Postage stamps and postal history of the Gambia

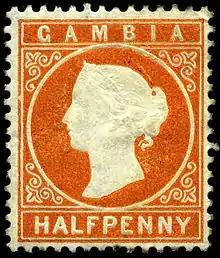
An 1880 stamp of the Gambia

This is a survey of the postage stamps and postal history of the Gambia.